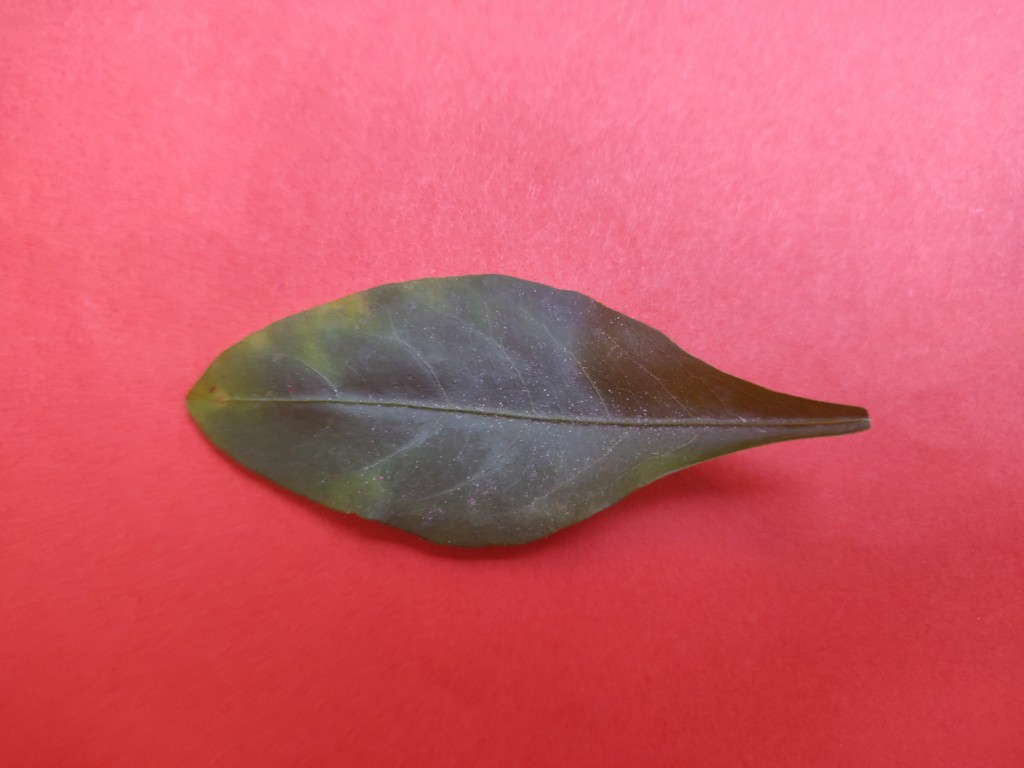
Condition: Unhealthy
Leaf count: single
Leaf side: front